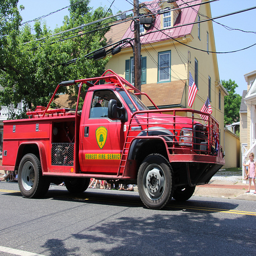
A red truck with two America flags on the front.
The fire truck is participating in the annual parade.
A red truck driving past a tall yellow house.
A red truck that says, "Forest Fire Service" on the side in yellow and green.
red truck sitting in the middle of the road.